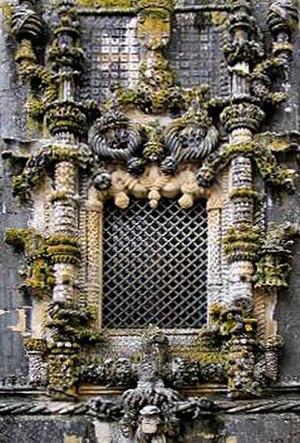
Fenêtre ouest du ""Convento do Cristo"" à Tomar"